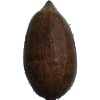
Label: nut_pecan